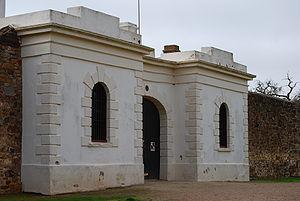
Burra est un village à 156 km au nord